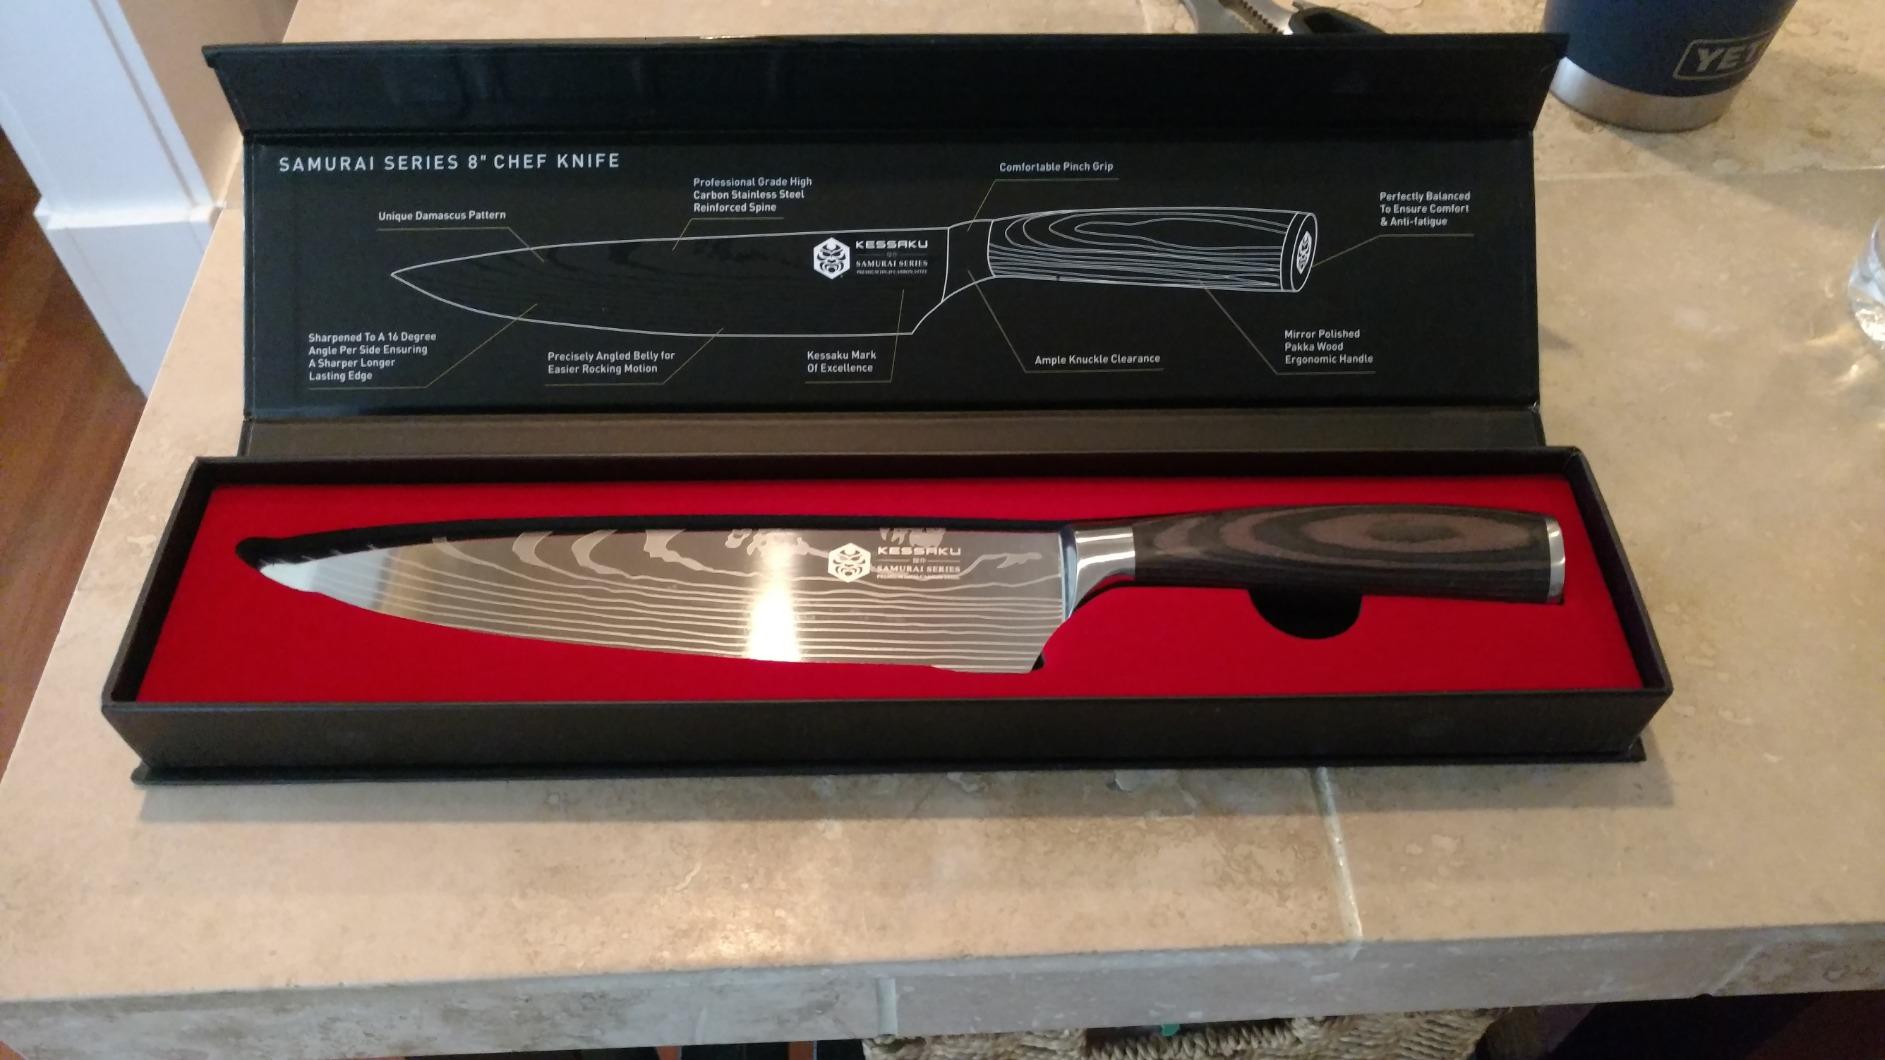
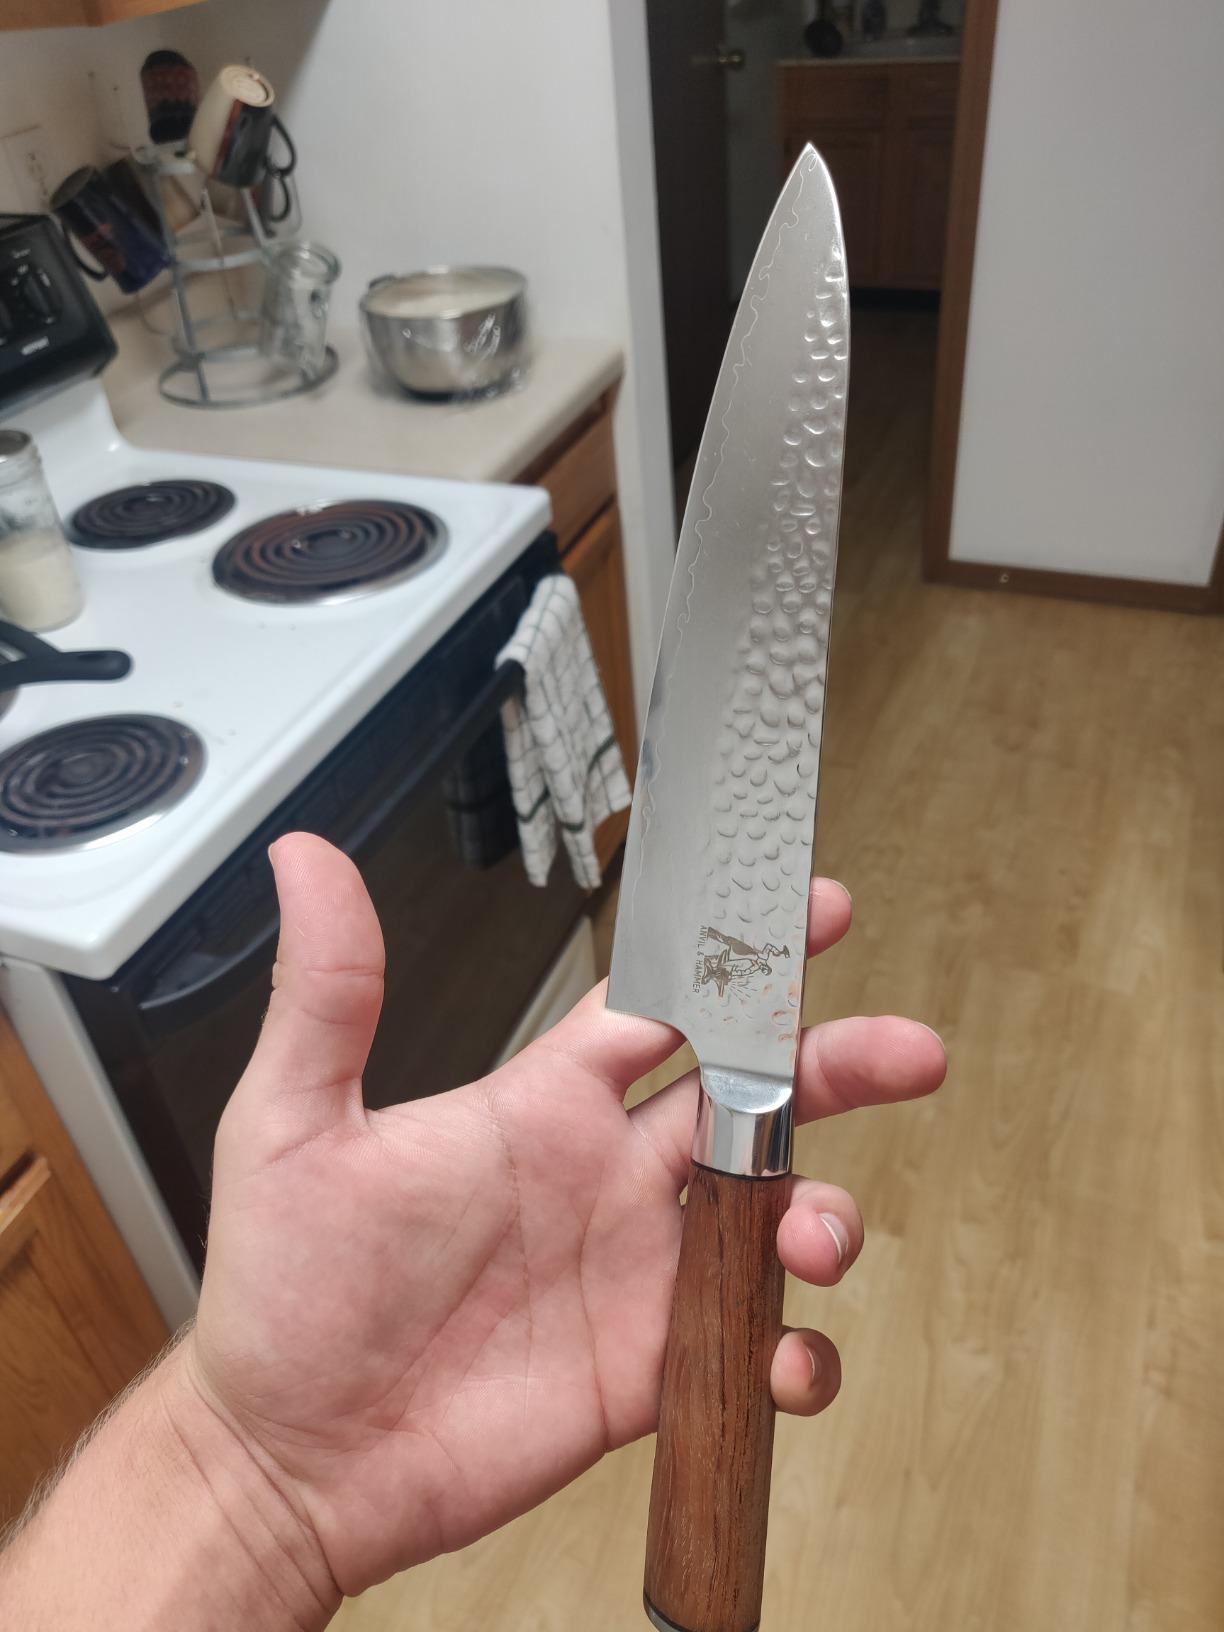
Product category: items_knife
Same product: no